KGHM Polska Miedź

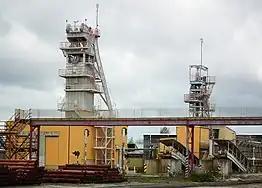
Rudna Copper Mine in Lower Silesia, Poland

On December 6, 2011, the management boards of KGHM Polska Miedź SA and Quadra FNX Mining Ltd. signed an agreement on the takeover of the Canadian enterprise by KGHM. On February 20, 2012, the general meeting of shareholders of Quadra FNX Mining Ltd. accepted the transaction of a friendly takeover of 100% of shares in the company Quadra FNX by KGHM Polska Miedź SA, and on March 5, 2012, the above transaction was closed.